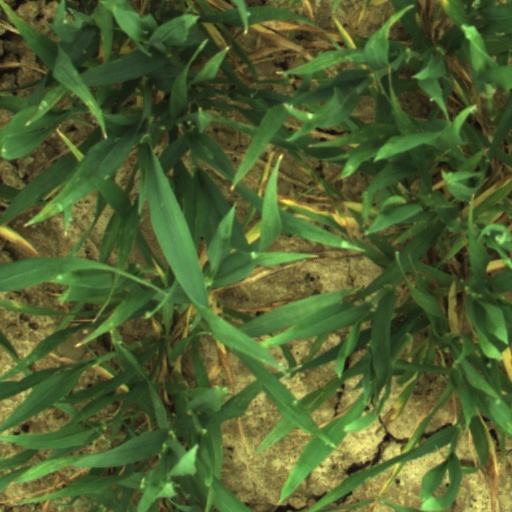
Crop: wheat